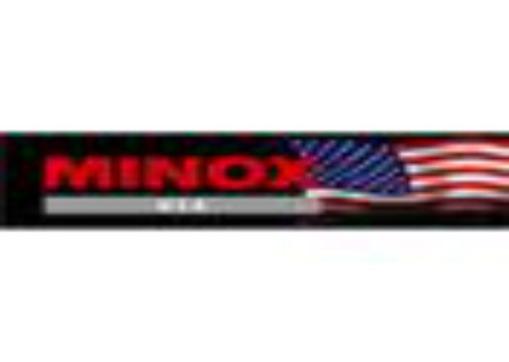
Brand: minox
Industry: Electronic